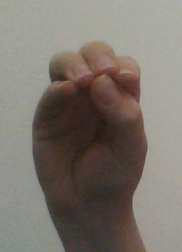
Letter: ha